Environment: real
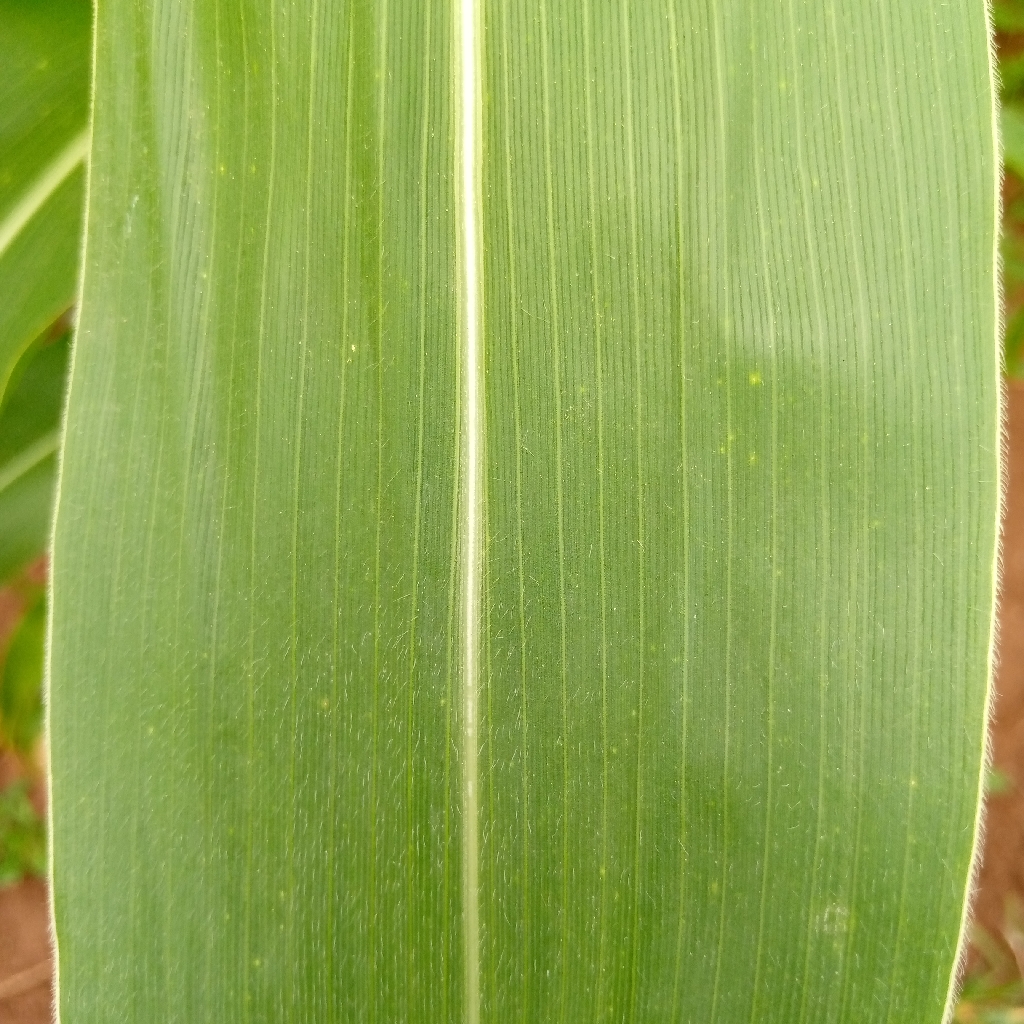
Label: healthy